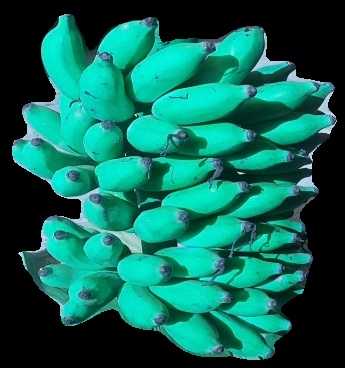
Variety: elakki-bale
Grade: grade3